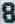
Number: 8